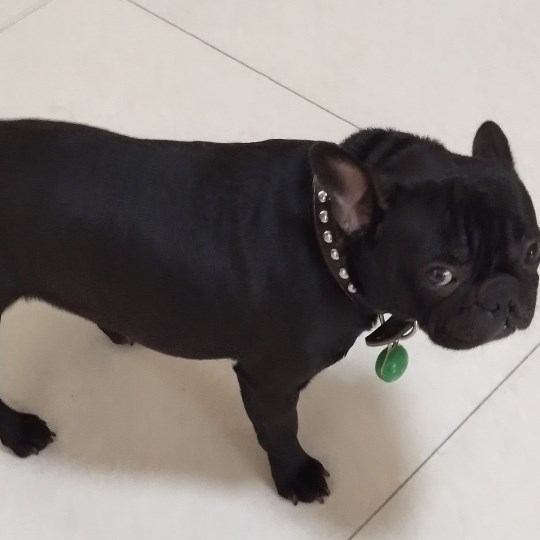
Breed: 1121-n000002-French_bulldog